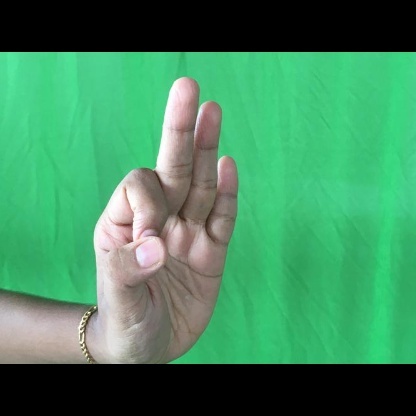
Mudra: Aralam